Kaze Hikaru

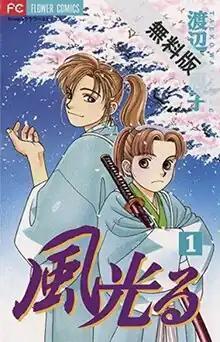
First "tankōbon" volume cover, featuring Tominaga Sei and Okita Sōji

is a Japanese manga series written and illustrated by Taeko Watanabe. Set in the period, the story follows Tominaga Sei, a young girl who poses as a boy named Kamiya Seizaburō so she can join the Mibu-Roshi (Special Police; later known as the Shinsengumi). She befriends her sensei, Okita Sōji, who discovers her secret.